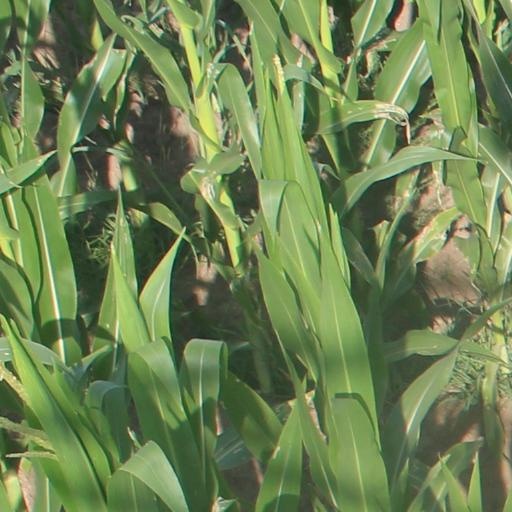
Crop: maize; corn